Dangerous Years (1996 film)

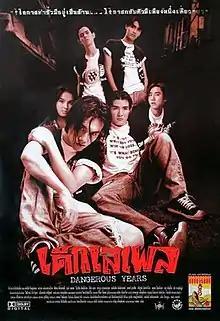
Theatrical release poster

Dangerous Years (or "Dek seple") is a 1996 Thai drama film directed by Nopphorn Wathin. Based upon a novel by Chatchai Wiset Suvarnabhumi that was originally adapted for the big screen in 1960, the film follows a displaced teen who enters a life of crime. It was remade into a television series of the same name in 2020.